Melnikov House

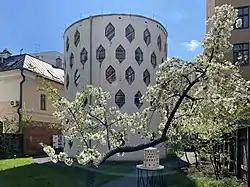
View of the Melnikov House from the courtyard, May 2020

Unlike Melnikov's other buildings, the architect designed his own workshop house based solely on his personal taste and ideas about the housing and working environment. During the preparation of the house sketches, Melnikov acted in two roles simultaneously – as the client and the designer – and could afford maximum freedom of form-creation.